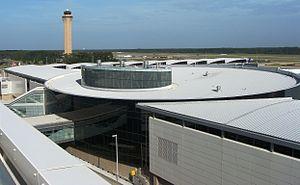
L'aéroport intercontinental George-Bush de Houston est situé à 37 km au nord de Houston, au Texas. Il est le deuxième aéroport de l'État du Texas quant à la superficie et au nombre de passagers après l'aéroport international de Dallas-Fort Worth. C'est le seizième aéroport mondial, avec plus de 40 millions de passagers qui y ont transité en 2009 et le huitième aéroport américain quant au nombre de passagers pour les vols internationaux.